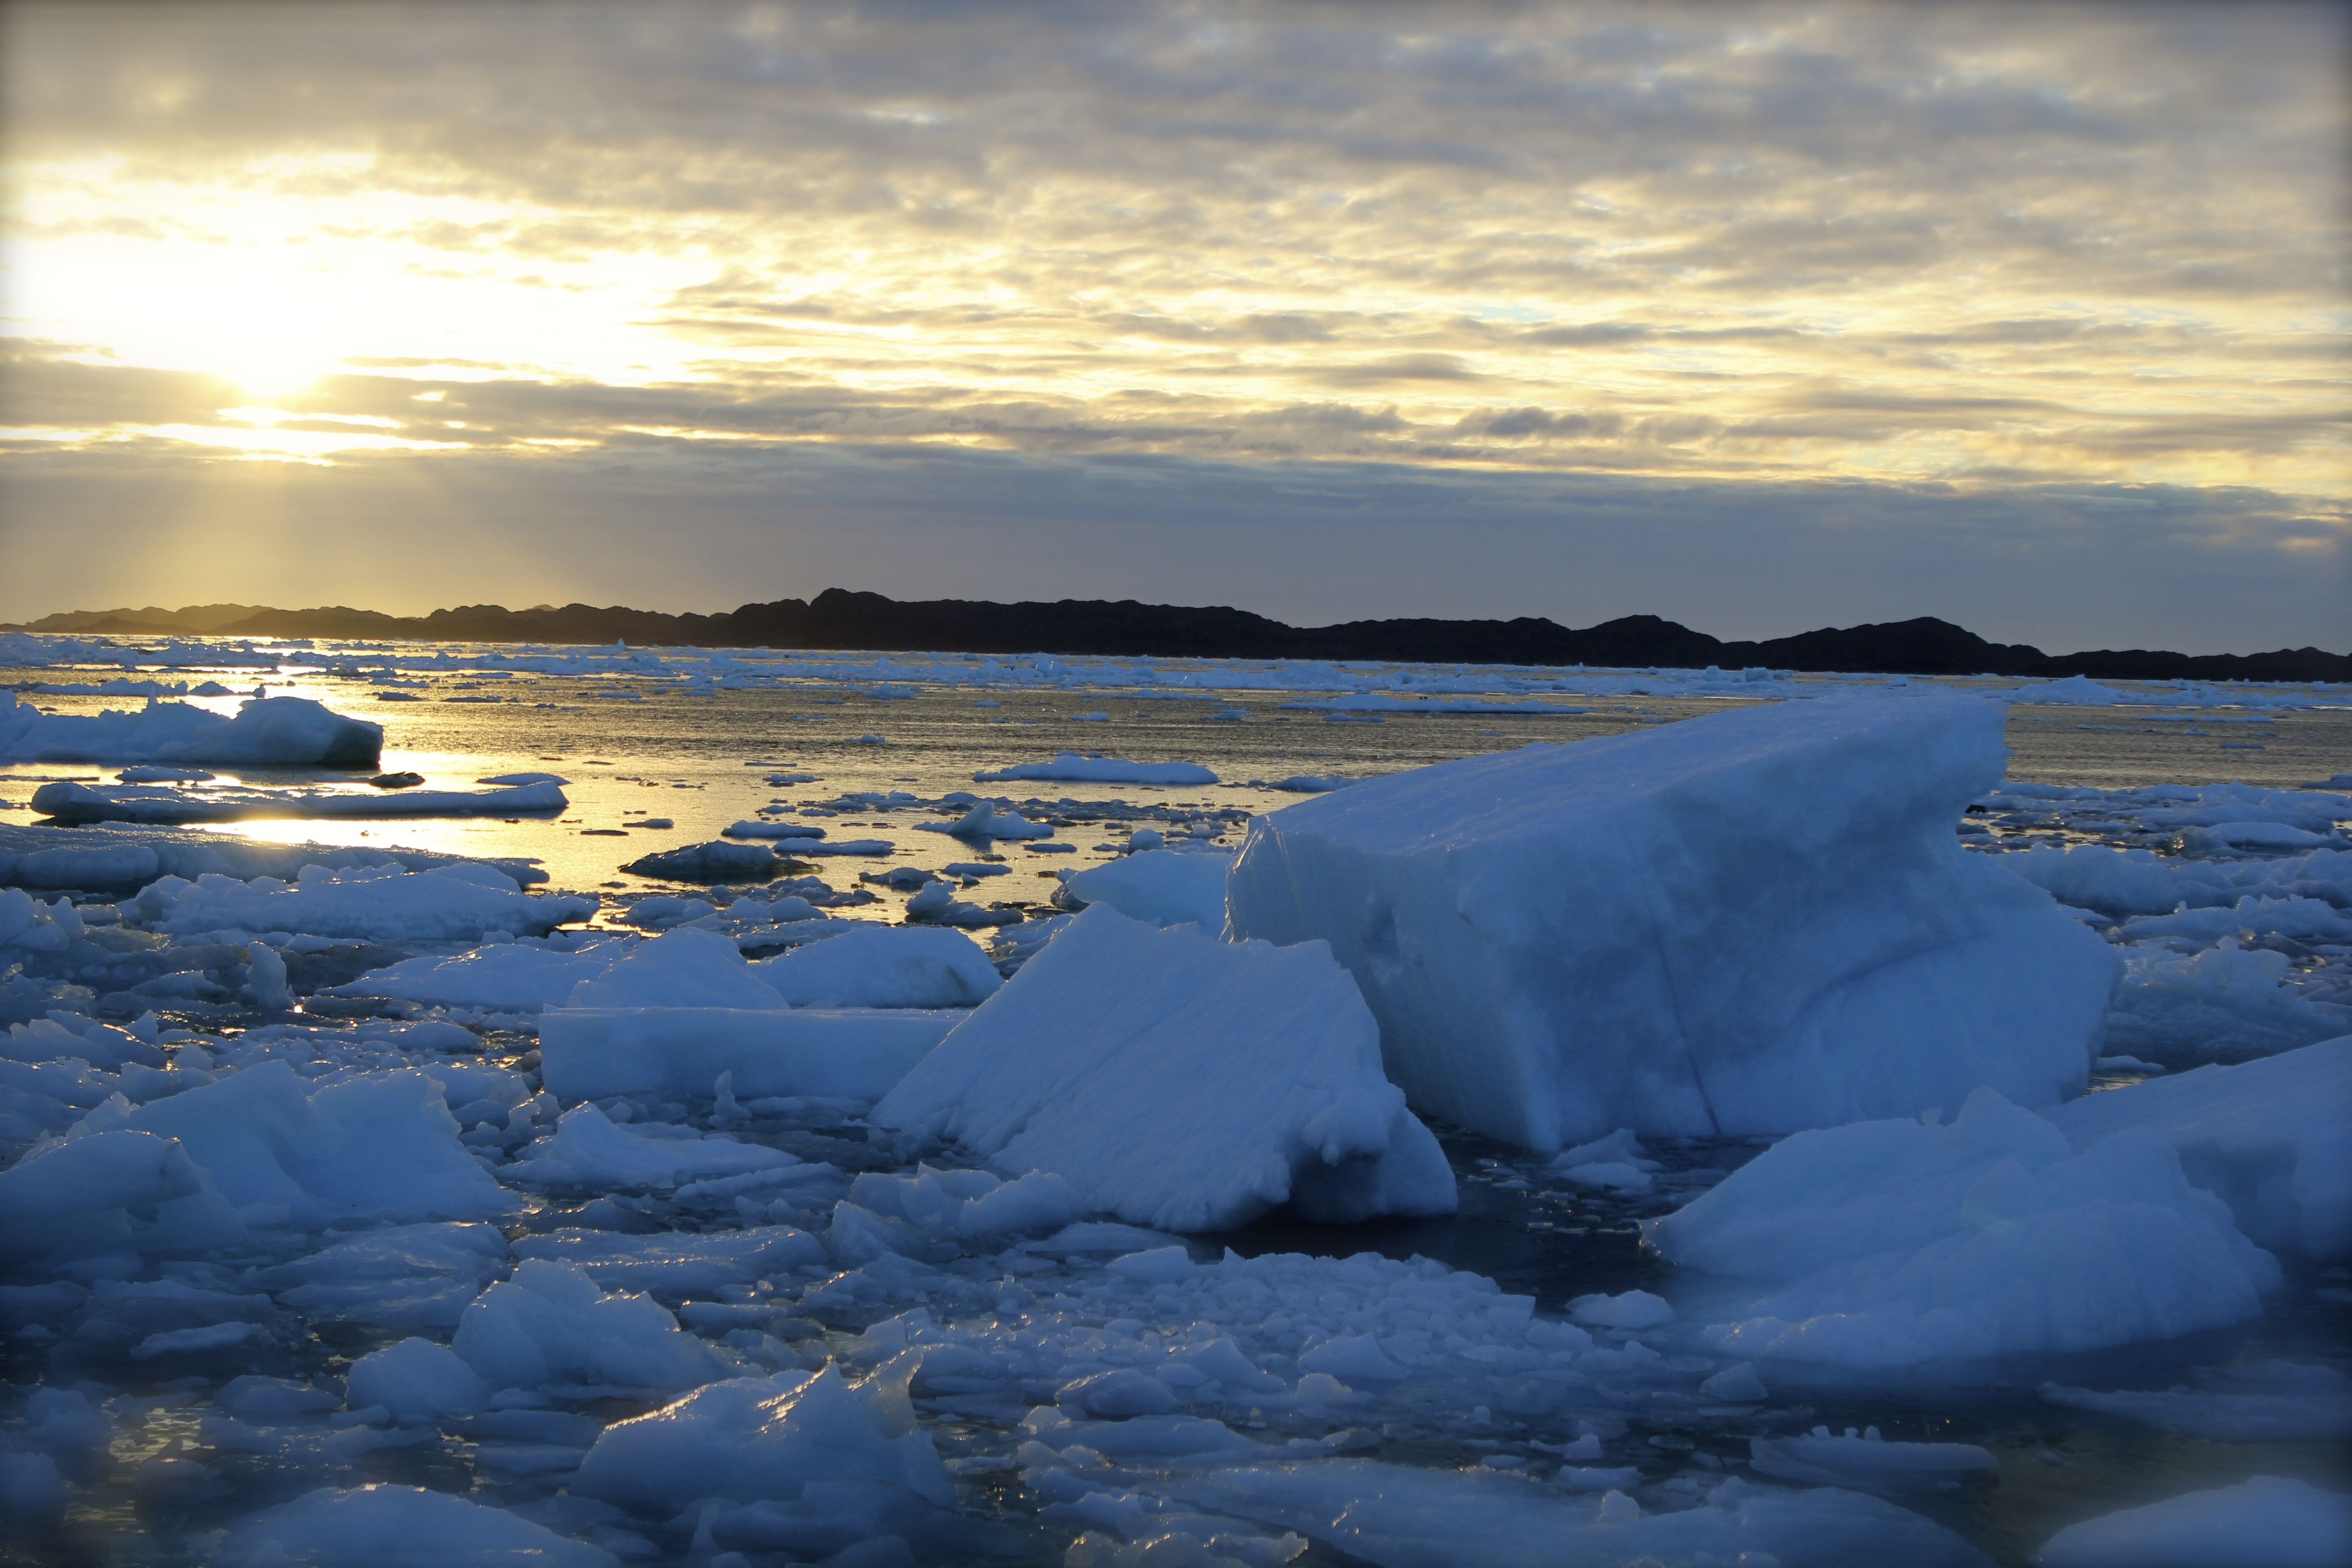
sea, water, ocean, snow, winter, cloud, sunrise, sunset, sunlight, morning, wave, lake, dawn, dusk, ice, reflection, weather, arctic, season, greenland, beautiful, loch, freezing, arctic ocean, wind wave